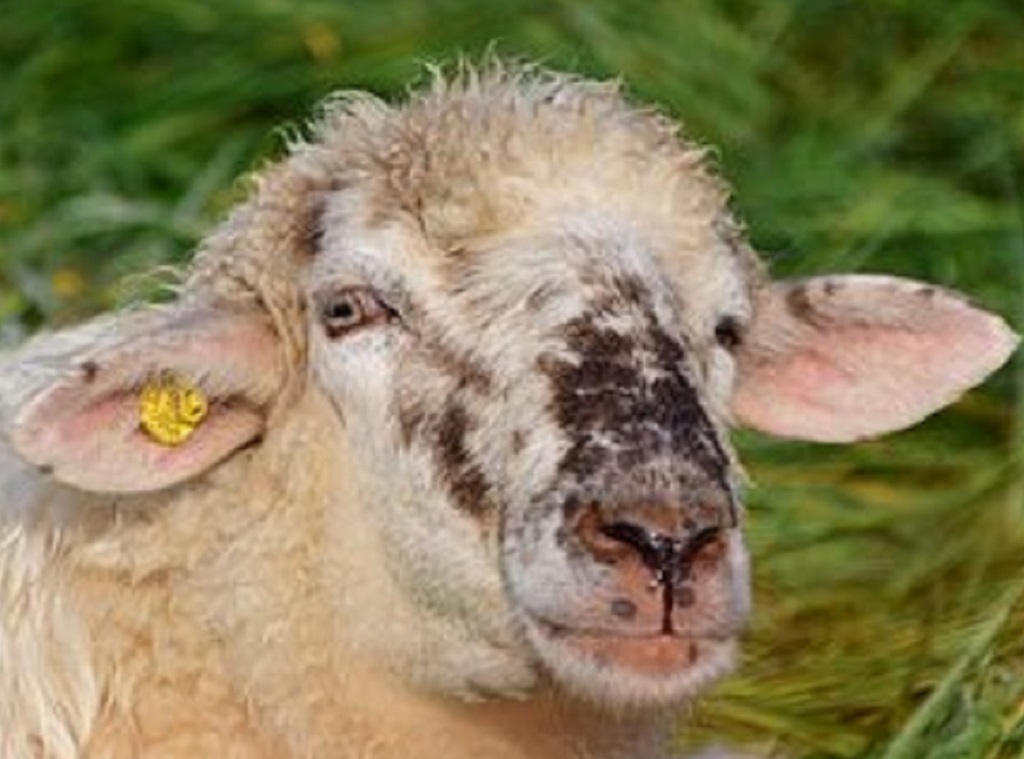
Label: no pain